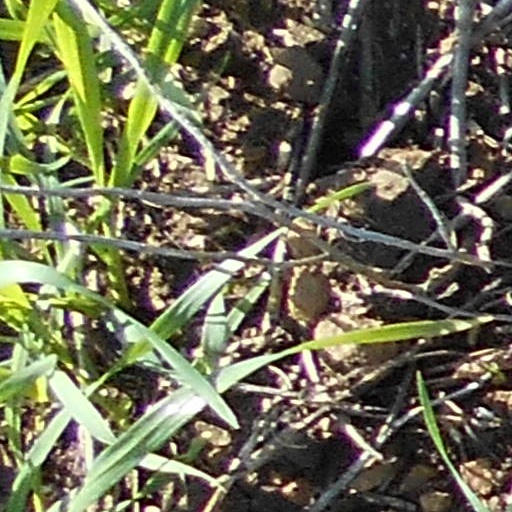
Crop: wheat